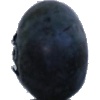
Label: blueberry